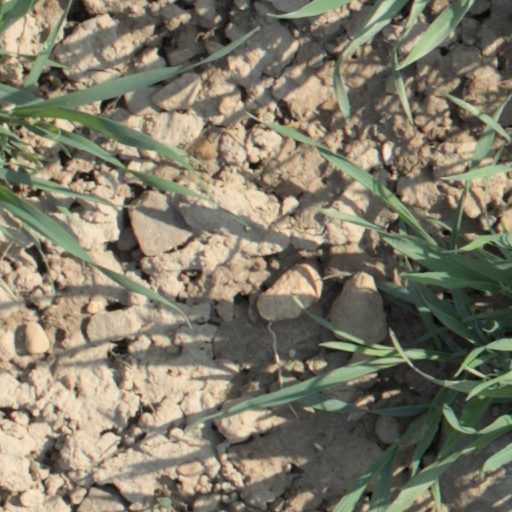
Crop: wheat